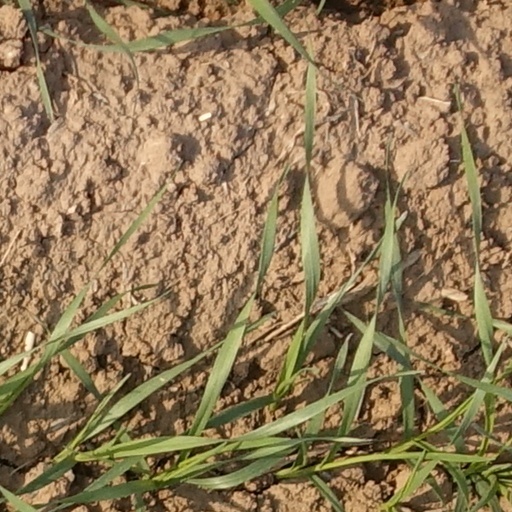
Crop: wheat